Ive Šubic

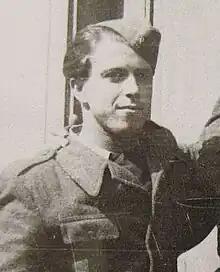

Ive Šubic (23 April 1922 – 29 December 1989) was a Yugoslav painter, graphic artists and illustrator.